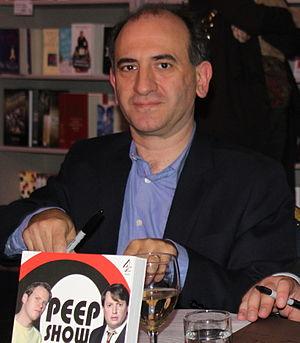
Armando Giovanni Iannucci, né le 28 novembre 1963 à Springburn, un quartier de Glasgow, est un acteur, scénariste, réalisateur, chanteur et producteur de télévision britannique.